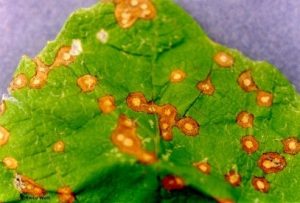
Plant: Grape
Disease: grape black rot